Tadeusz Szeligowski

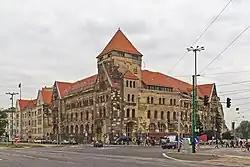
Poznań Philharmonic

A large group of his graduates on composition include: Zbigniew Bargielski, Augustyn Bloch, Joanna Bruzdowicz, Wojciech Lukaszewski, Tadeusz Wojciech Maklakiewicz, Boleslaw Ocias, Witold Rudzinski, Marek Sart, Janina Skowronska, Aleksander Szeligowski and Antoni Szuniewicz.